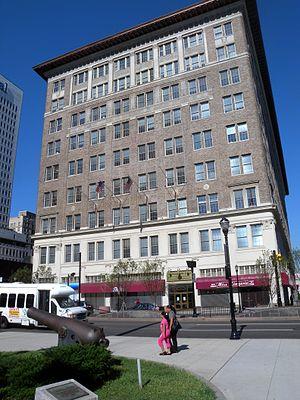
Siège des Écoles publiques de Newark - 2 Cedar Street, Newark, NJ 07102 Português: A sede das Escolas Públicas de Newark - 2 Cedar Street, Newark, NJ 07102
Newark est une ville américaine, ville la plus peuplée de l'État du New Jersey. Située dans le comté d'Essex, elle fait partie de la banlieue de New York. Elle accueille le second plus important aéroport de l'agglomération new-yorkaise avec l'aéroport international Liberty de Newark, situé à 15 km de Manhattan. Lors du recensement des États-Unis de 2010, elle compte 277 140 habitants.
Les Écoles publiques de Newark sont un district scolaire du New Jersey. Ils ont leur son siège à Newark.